Truant (steamboat)

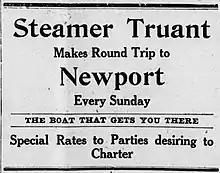
Advertisement for "Truant", 1911.

On the Saturday night before June 3, 1910, took over 60 people from Toledo to Newport to watch a boxing match. Because "Truant" was only licensed to carry 50 passengers, the excess persons were transported on board the launch "Chicora" and towed behind "Truant".